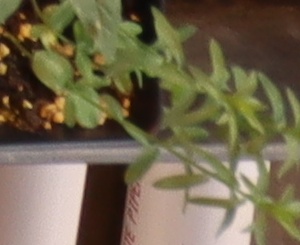
Label: Flax